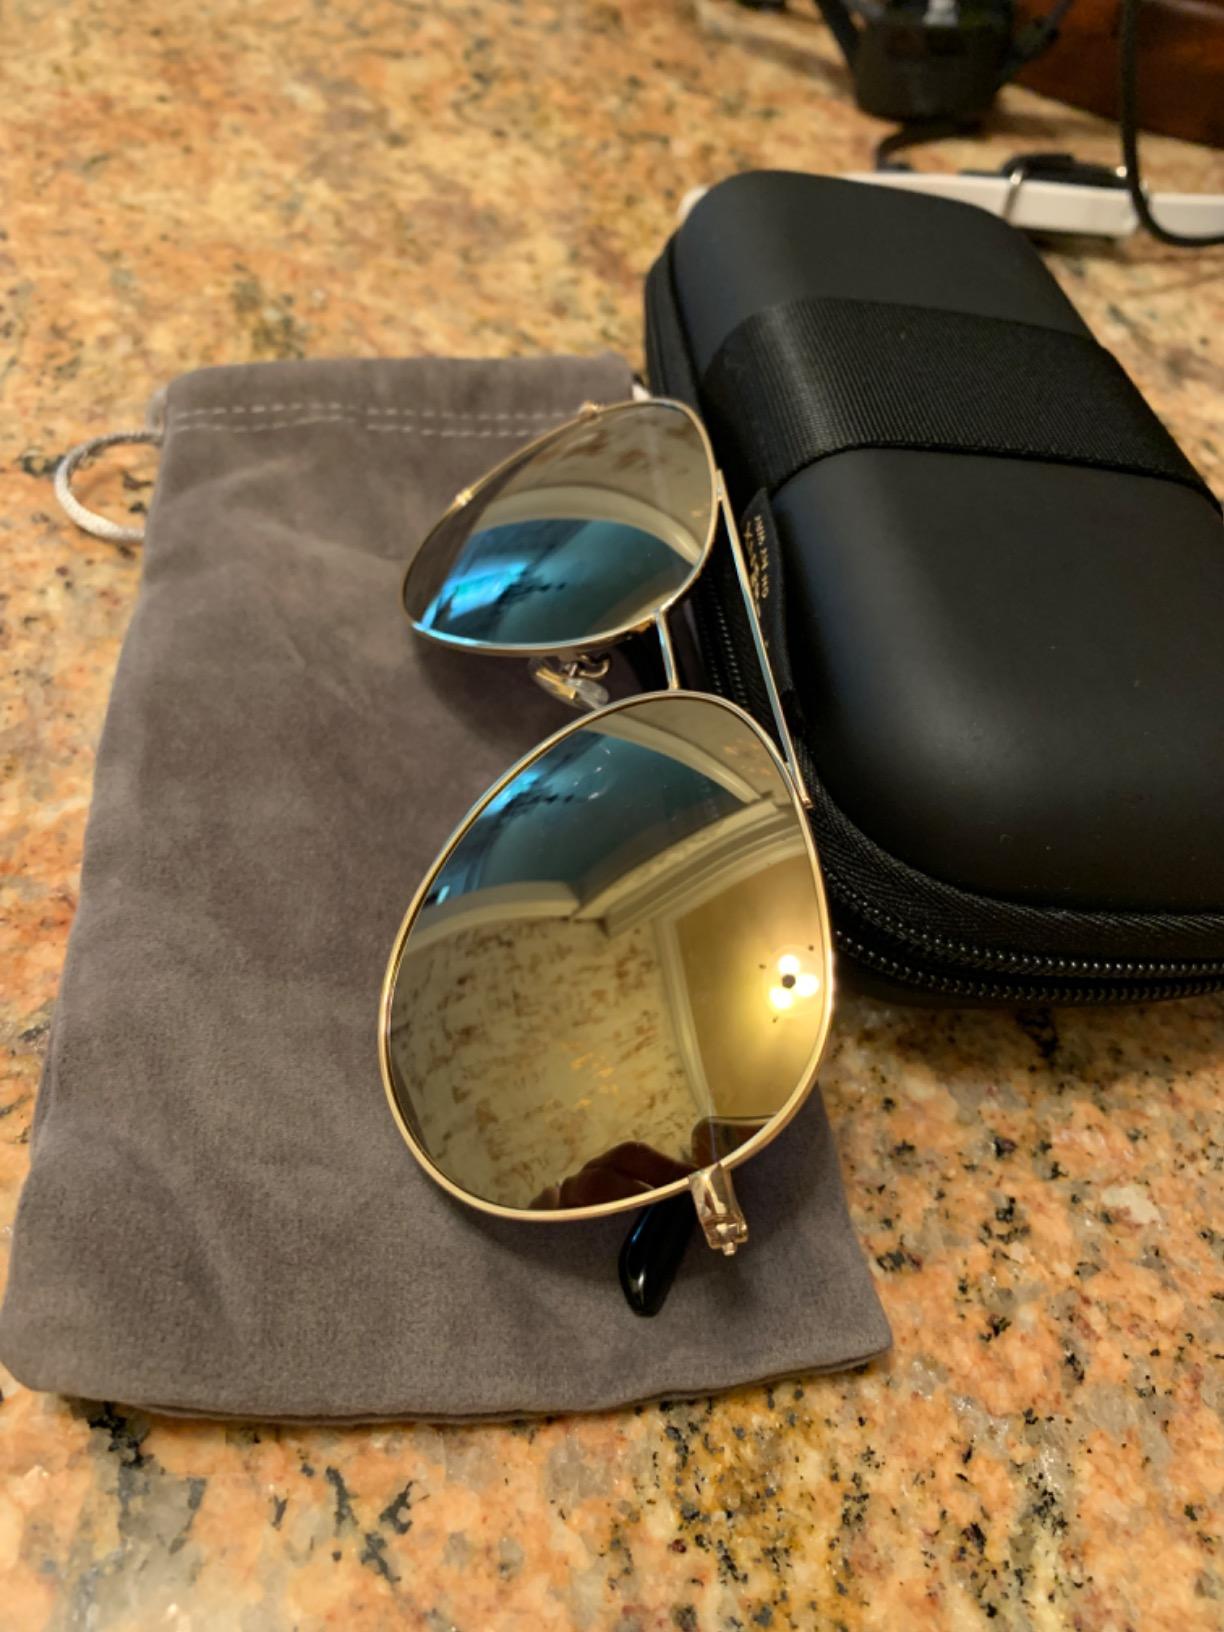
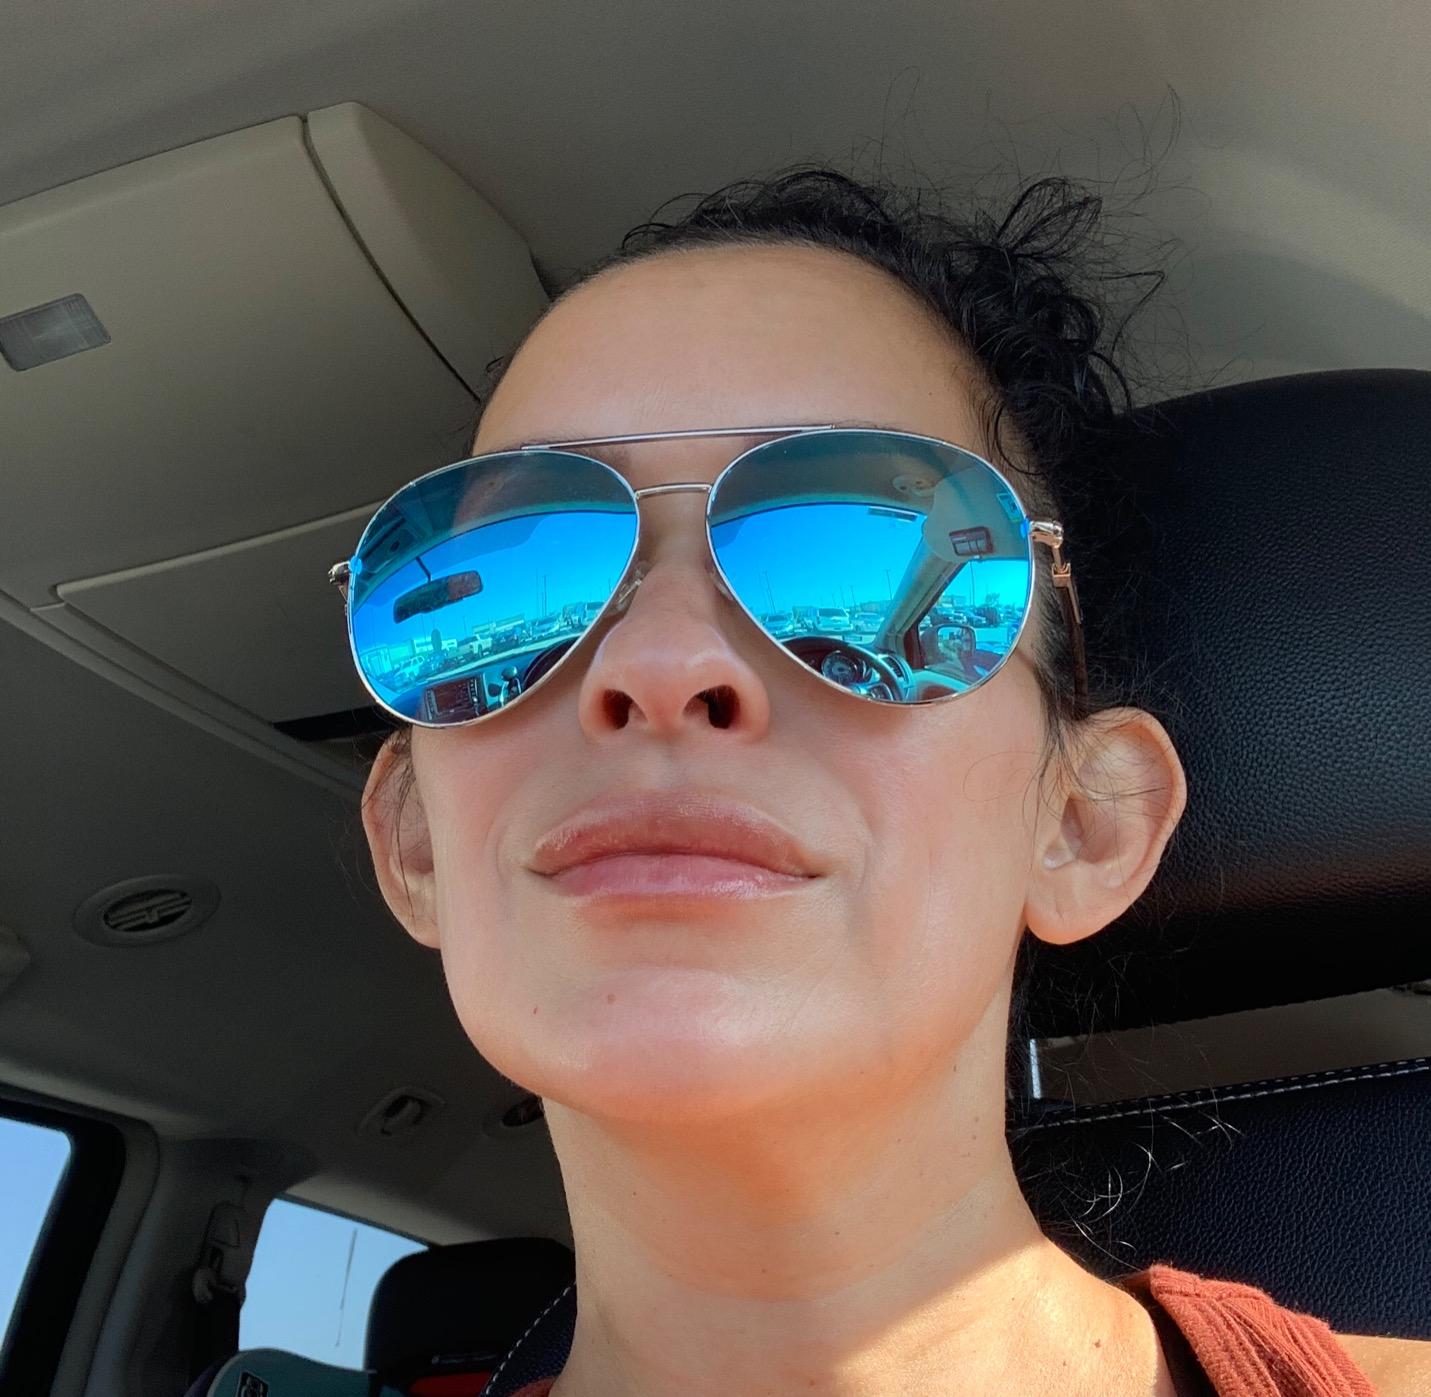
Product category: accessories_sunglasses
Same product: no